New York State Route 380

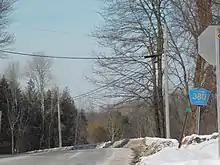
Looking north from CR 44 near the former southern terminus of NY 380 at NY 60 in Kimball Stand

NY 380 began at the modern intersection of NY 60 and CR 44 in the Ellicott community of Kimball Stand. The route proceeded west along modern CR 44 to what is now CR 380, where it turned north to join the current alignment of CR 380. NY 380 left the vicinity of Kimball Stand and headed northwest along the base of a valley surrounding Cassadaga Creek to the hamlet of Towerville, where it intersected with CR 59 and CR 48. After leaving Towerville, Route 380 went northward into the town of Ellery. Here, it intersected CR 52 and CR 66 in Redbird, a community in the extreme northeastern corner of the town.